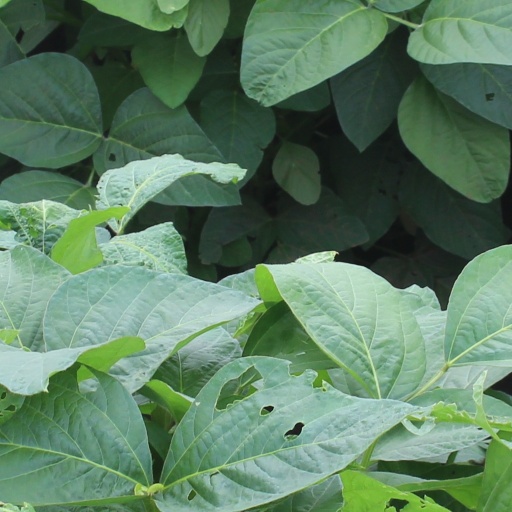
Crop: soybean